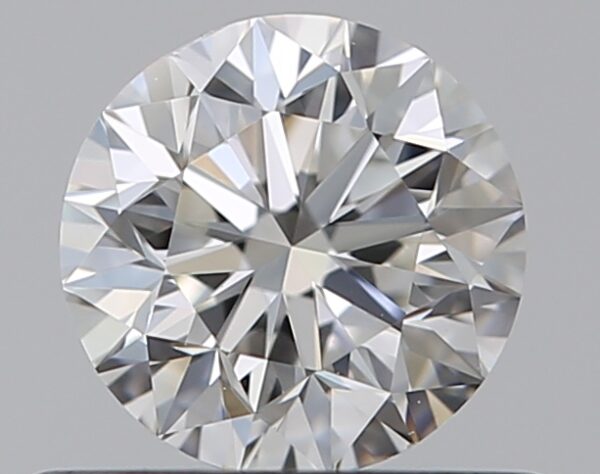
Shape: round
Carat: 0.5
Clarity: VS1
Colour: G
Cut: VG
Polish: EX
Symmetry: GD
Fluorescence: N
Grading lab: GIA
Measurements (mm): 4.94 x 5 x 3.21